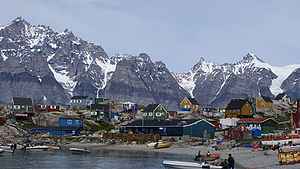
Grønlands geologi / Det prækambriske skjold / Rinkiske provins
Sedimentære lag fra Karrat Gruppe oven for bygden Ukkusissat.
Grønland er verdens største ø, og øen er for 80 procents vedkommende dækket af indlandsis. De ca. 410.000 km² isfrit land, svarende til Sveriges landareal, ligger som en op til 250 km bred bræmme langs kysten, og det er altovervejende herfra man kender til Grønlands geologi.